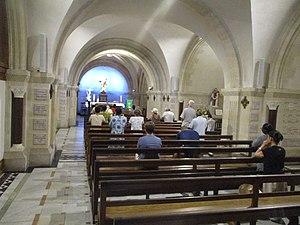
Crypt of Basilique Notre-Dame de la Garde
Notre-Dame-de-la-Garde, souvent surnommée « la Bonne Mère », est une basilique mineure du XIXᵉ siècle de l'Église catholique. Emblème de Marseille, dédiée à Notre-Dame de la Garde, elle domine la ville et la mer Méditerranée depuis le sommet de la colline Notre-Dame-de-la-Garde.